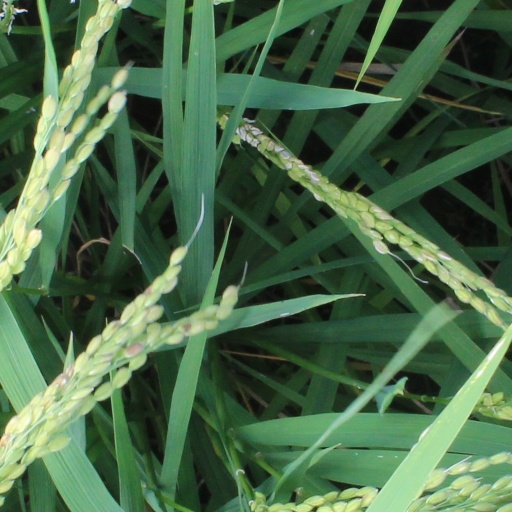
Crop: rice